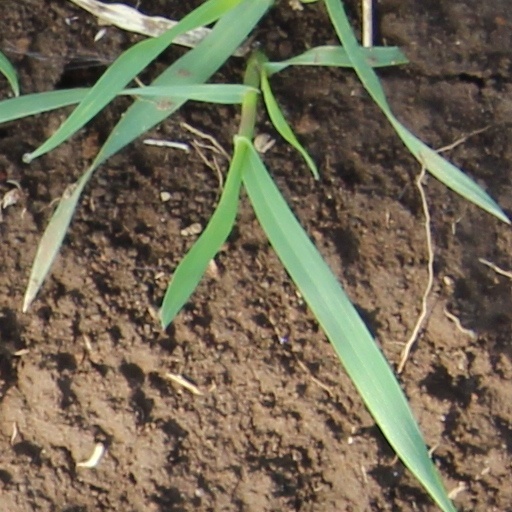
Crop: wheat